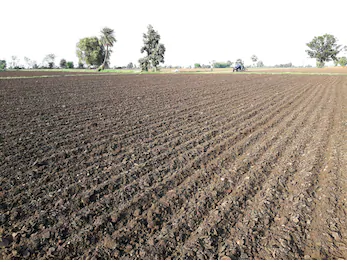
Soil type: Alluvial soil